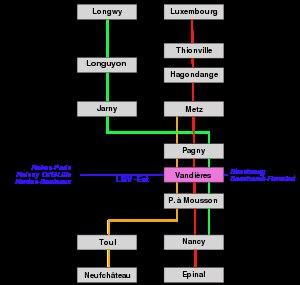
La gare de Lorraine TGV est une gare ferroviaire française de la ligne à grande vitesse Est européenne, située sur la commune de Louvigny, au sud de Metz et au nord de Nancy, à sept kilomètres au sud-ouest de l'aéroport de Metz-Nancy-Lorraine, en région Grand Est. Ouverte en 2007, elle permet principalement d'accéder aux trains qui contournent l'agglomération parisienne par la LGV Interconnexion, les TGV vers Paris desservant directement les principales gares de centre-ville de la région. Elle est l'une des trois nouvelles gares de la LGV Est européenne en service depuis le 10 juin 2007, avec les gares de Meuse TGV et de Champagne-Ardenne TGV.